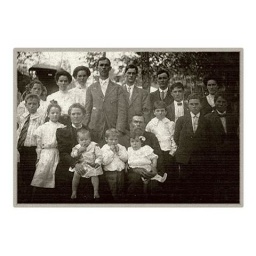
Sixteen siblings! My Grandad is the little boy in the white shirt -- fourth from the right.